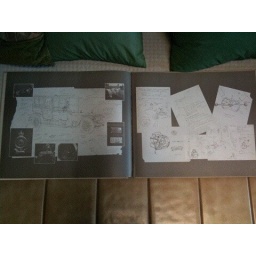
Rolls.... Sick book in the nabors library